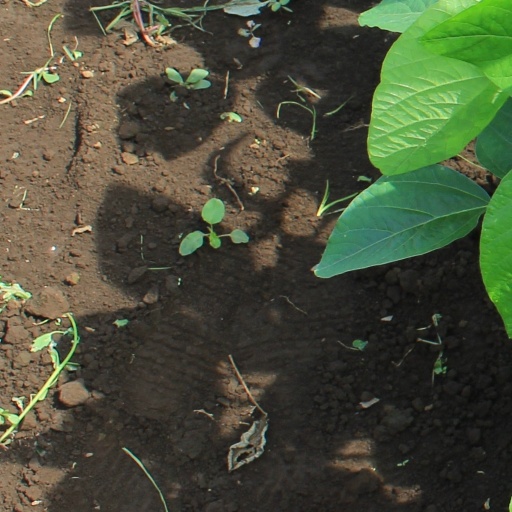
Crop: soybean